Ancient Southern East Asian

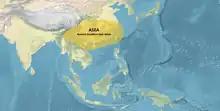
Approximate distribution of ASEA-affiliated ancestries

In archaeogenetics, Ancient Southern East Asian (ASEA), also known as Southern East Asian (sEA), is an ancestral lineage that is represented by individuals from Qihe Cave in Fujian (c. 12–8 kya) and Liangdao Island in the Taiwan Strait (c. 8 kya) as well as Guangxi (c. 9 kya). Ancient Southern East Asian ancestry significantly contributed to the genetic makeup of modern populations in East Asia, Mainland Southeast Asia, Insular Southeast Asia, and Oceania, and is commonly associated with the Neolithic expansion of early Austronesian and Austroasiatic speakers that occurred more than 4,000 years ago.